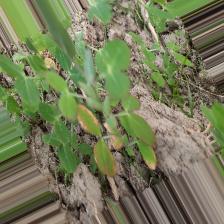
Label: Ascochyta blight